Afro-American Symphony

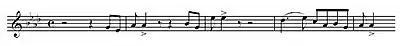
Theme 1A

This theme is accompanied by a counter-melody in the horns which resembles Gershwin's "I Got Rhythm" (this premiered on October 14, 1930). The counter-melody is expressed by the horns in measures 8–11 and by the flute and oboe in measures 12–15.